Cadillac STS

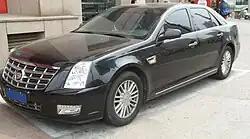
2010–2013 Cadillac SLS

The Chinese-Spec SLS received a facelift at the end of 2009, and was sold as a 2010 model year. The grille, bumper and many other details were revised. It was available in 5 trim levels known as: 2.8 Elite, 2.8 Luxury, 3.6 Elite, 3.6 Luxury and 4.6 Flagship. The SLS was priced from 448,000RMB to 828,000RMB ($94,835 to $175,160 US - August 2022 exchange rate).